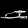
Label: Sandal